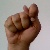
The image shows a hand gesture representing the letter 'T' in Indian Sign Language.